Crooked Smile

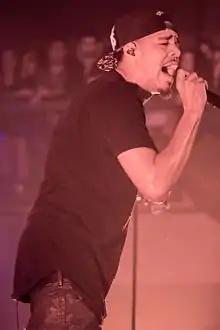
Multiple reviewers were impressed with the authenticity of Cole's message.

On June 4, 2013, the song was released for digital download in the United States by Roc Nation as the album's second single. "Crooked Smile" was included as the 14th track on Cole's second studio album "Born Sinner" on June 18, 2013. It was later released to US rhythmic contemporary radio stations on July 23, through Roc Nation and Columbia Records. The labels serviced the song to US contemporary hit radio stations on September 16, 2013.